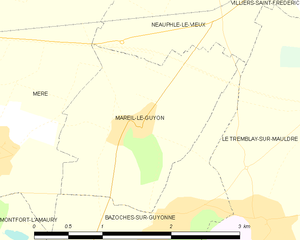
Carte des communes françaises Mareil-le-Guyon